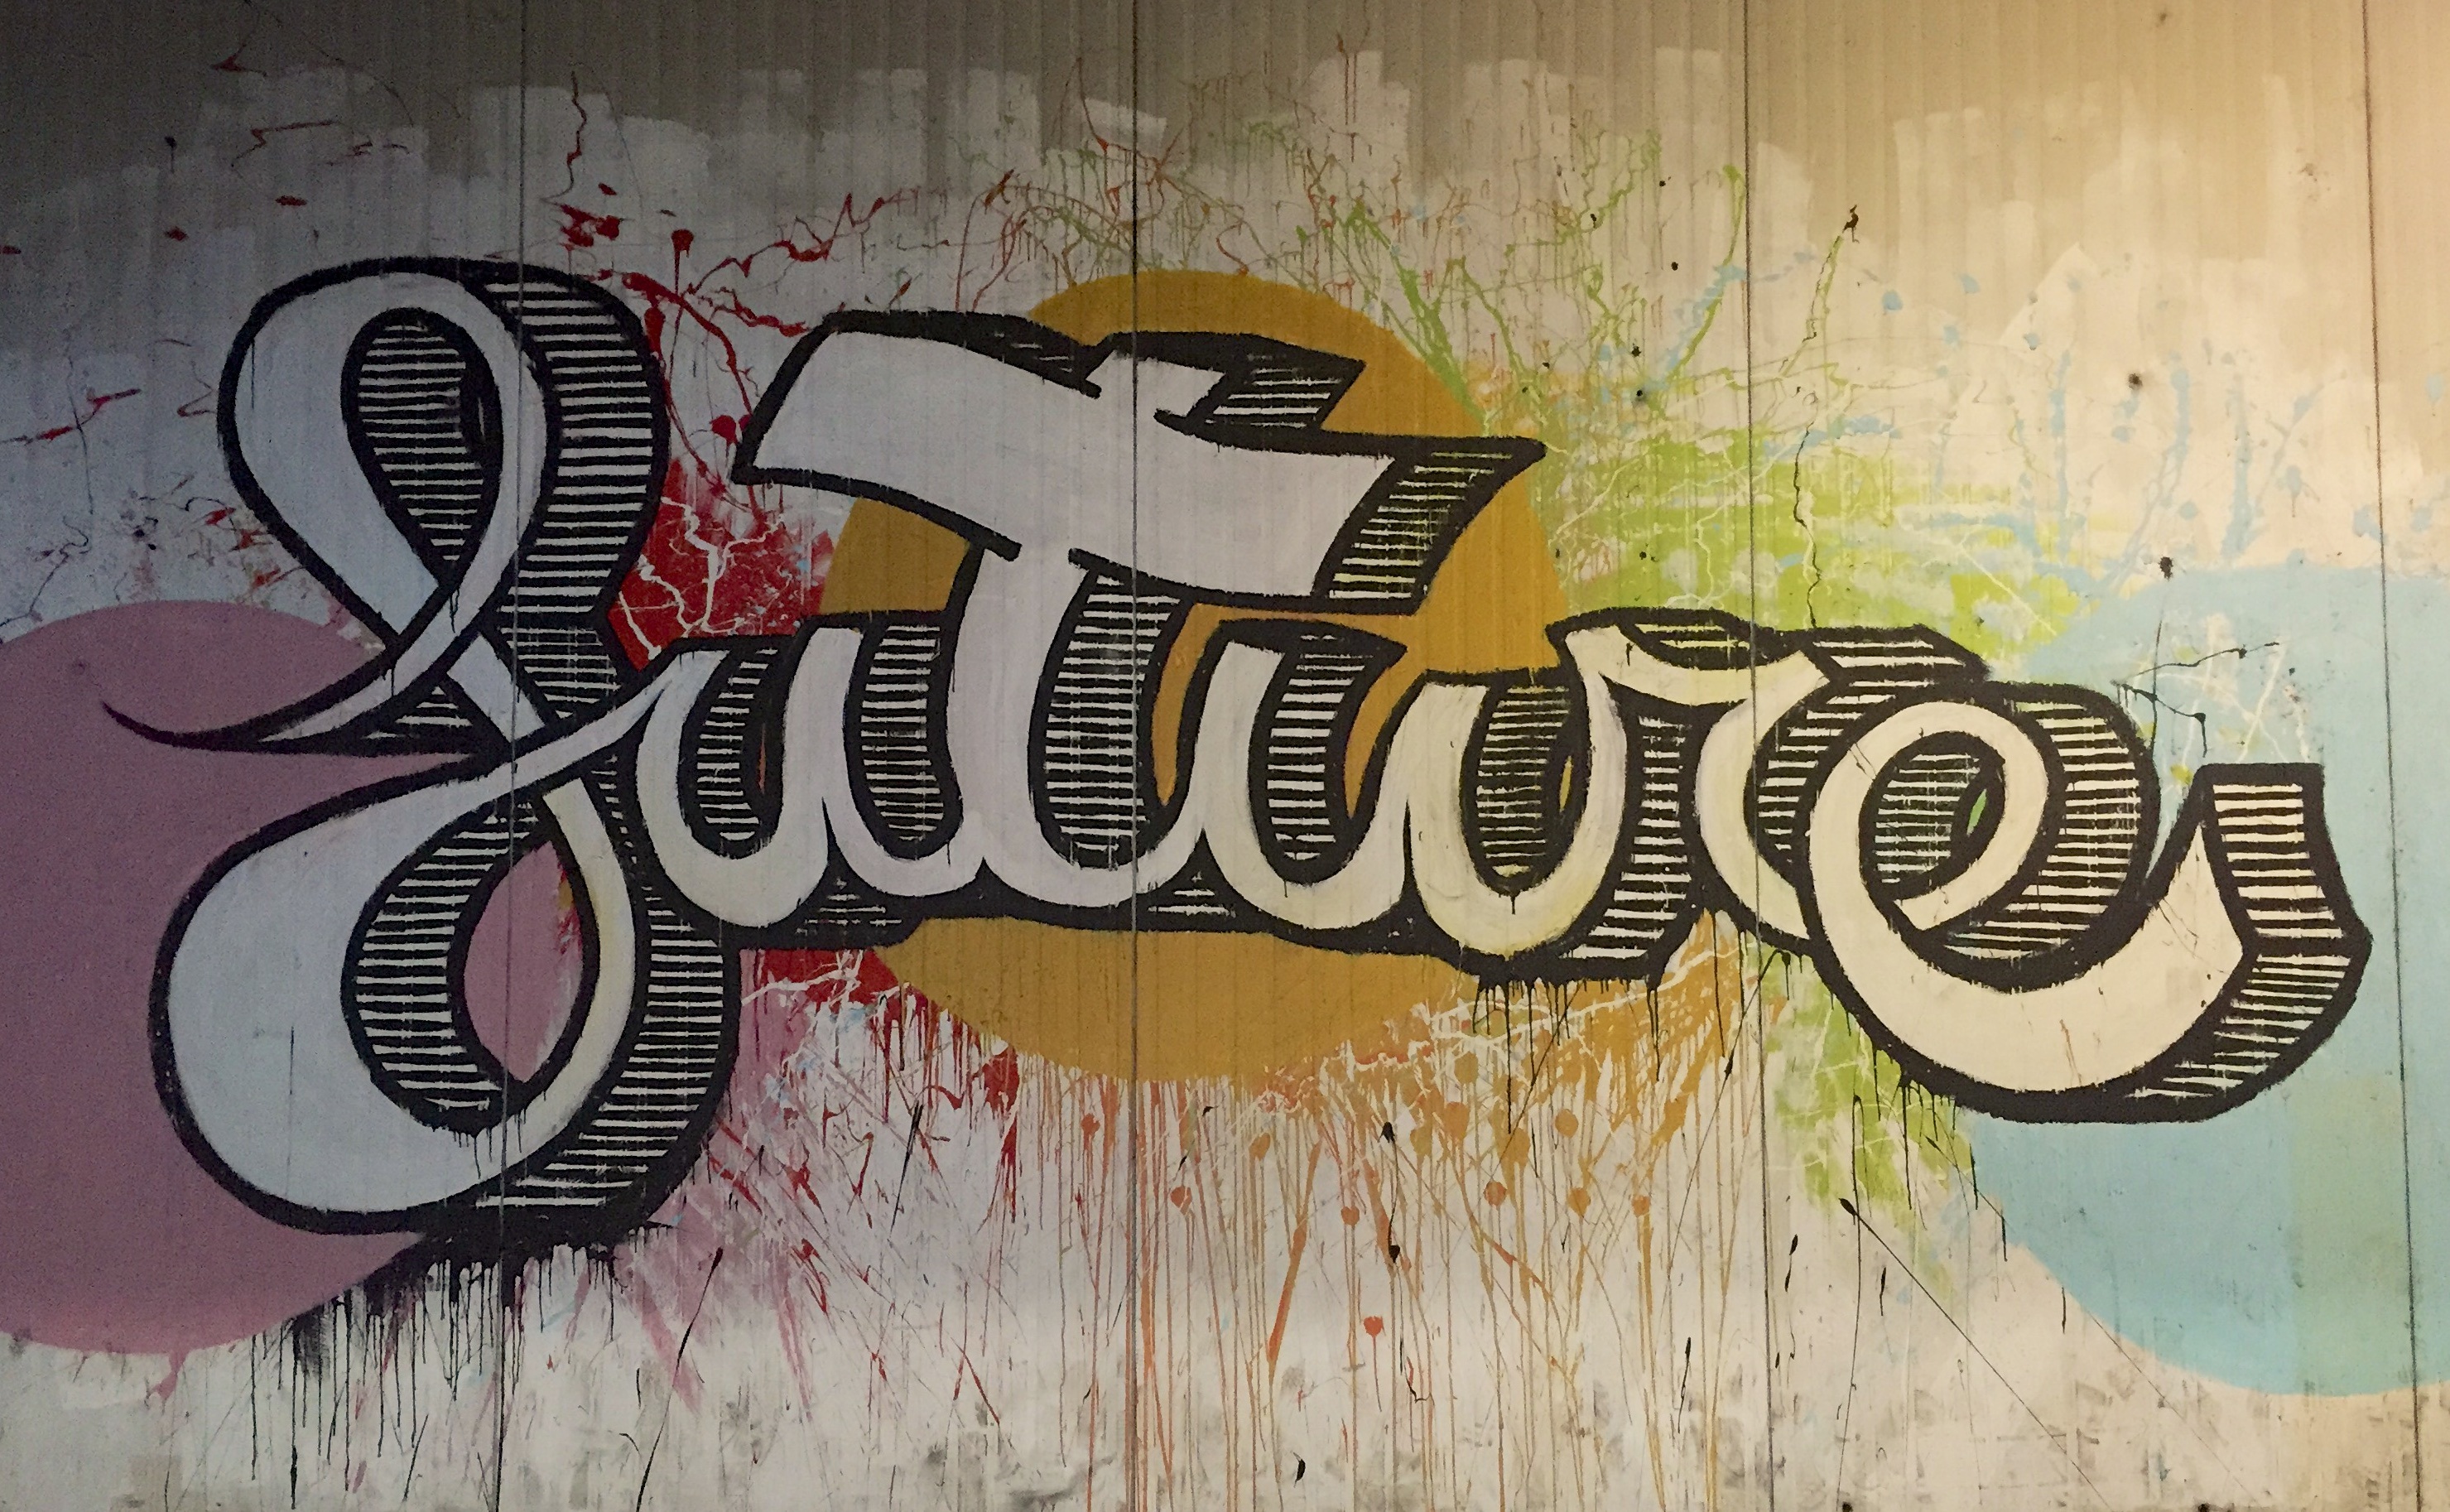
wall, paint, graffiti, art, future